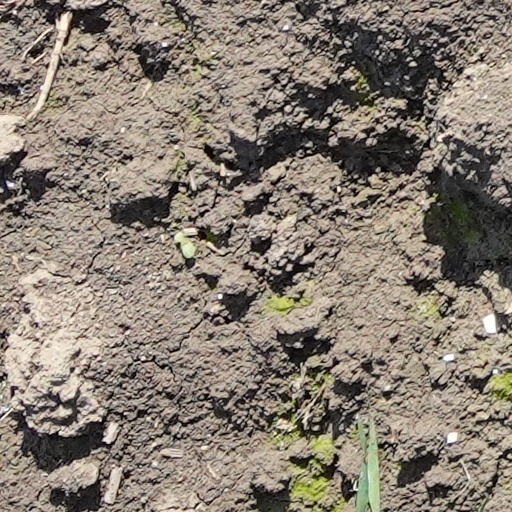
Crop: wheat